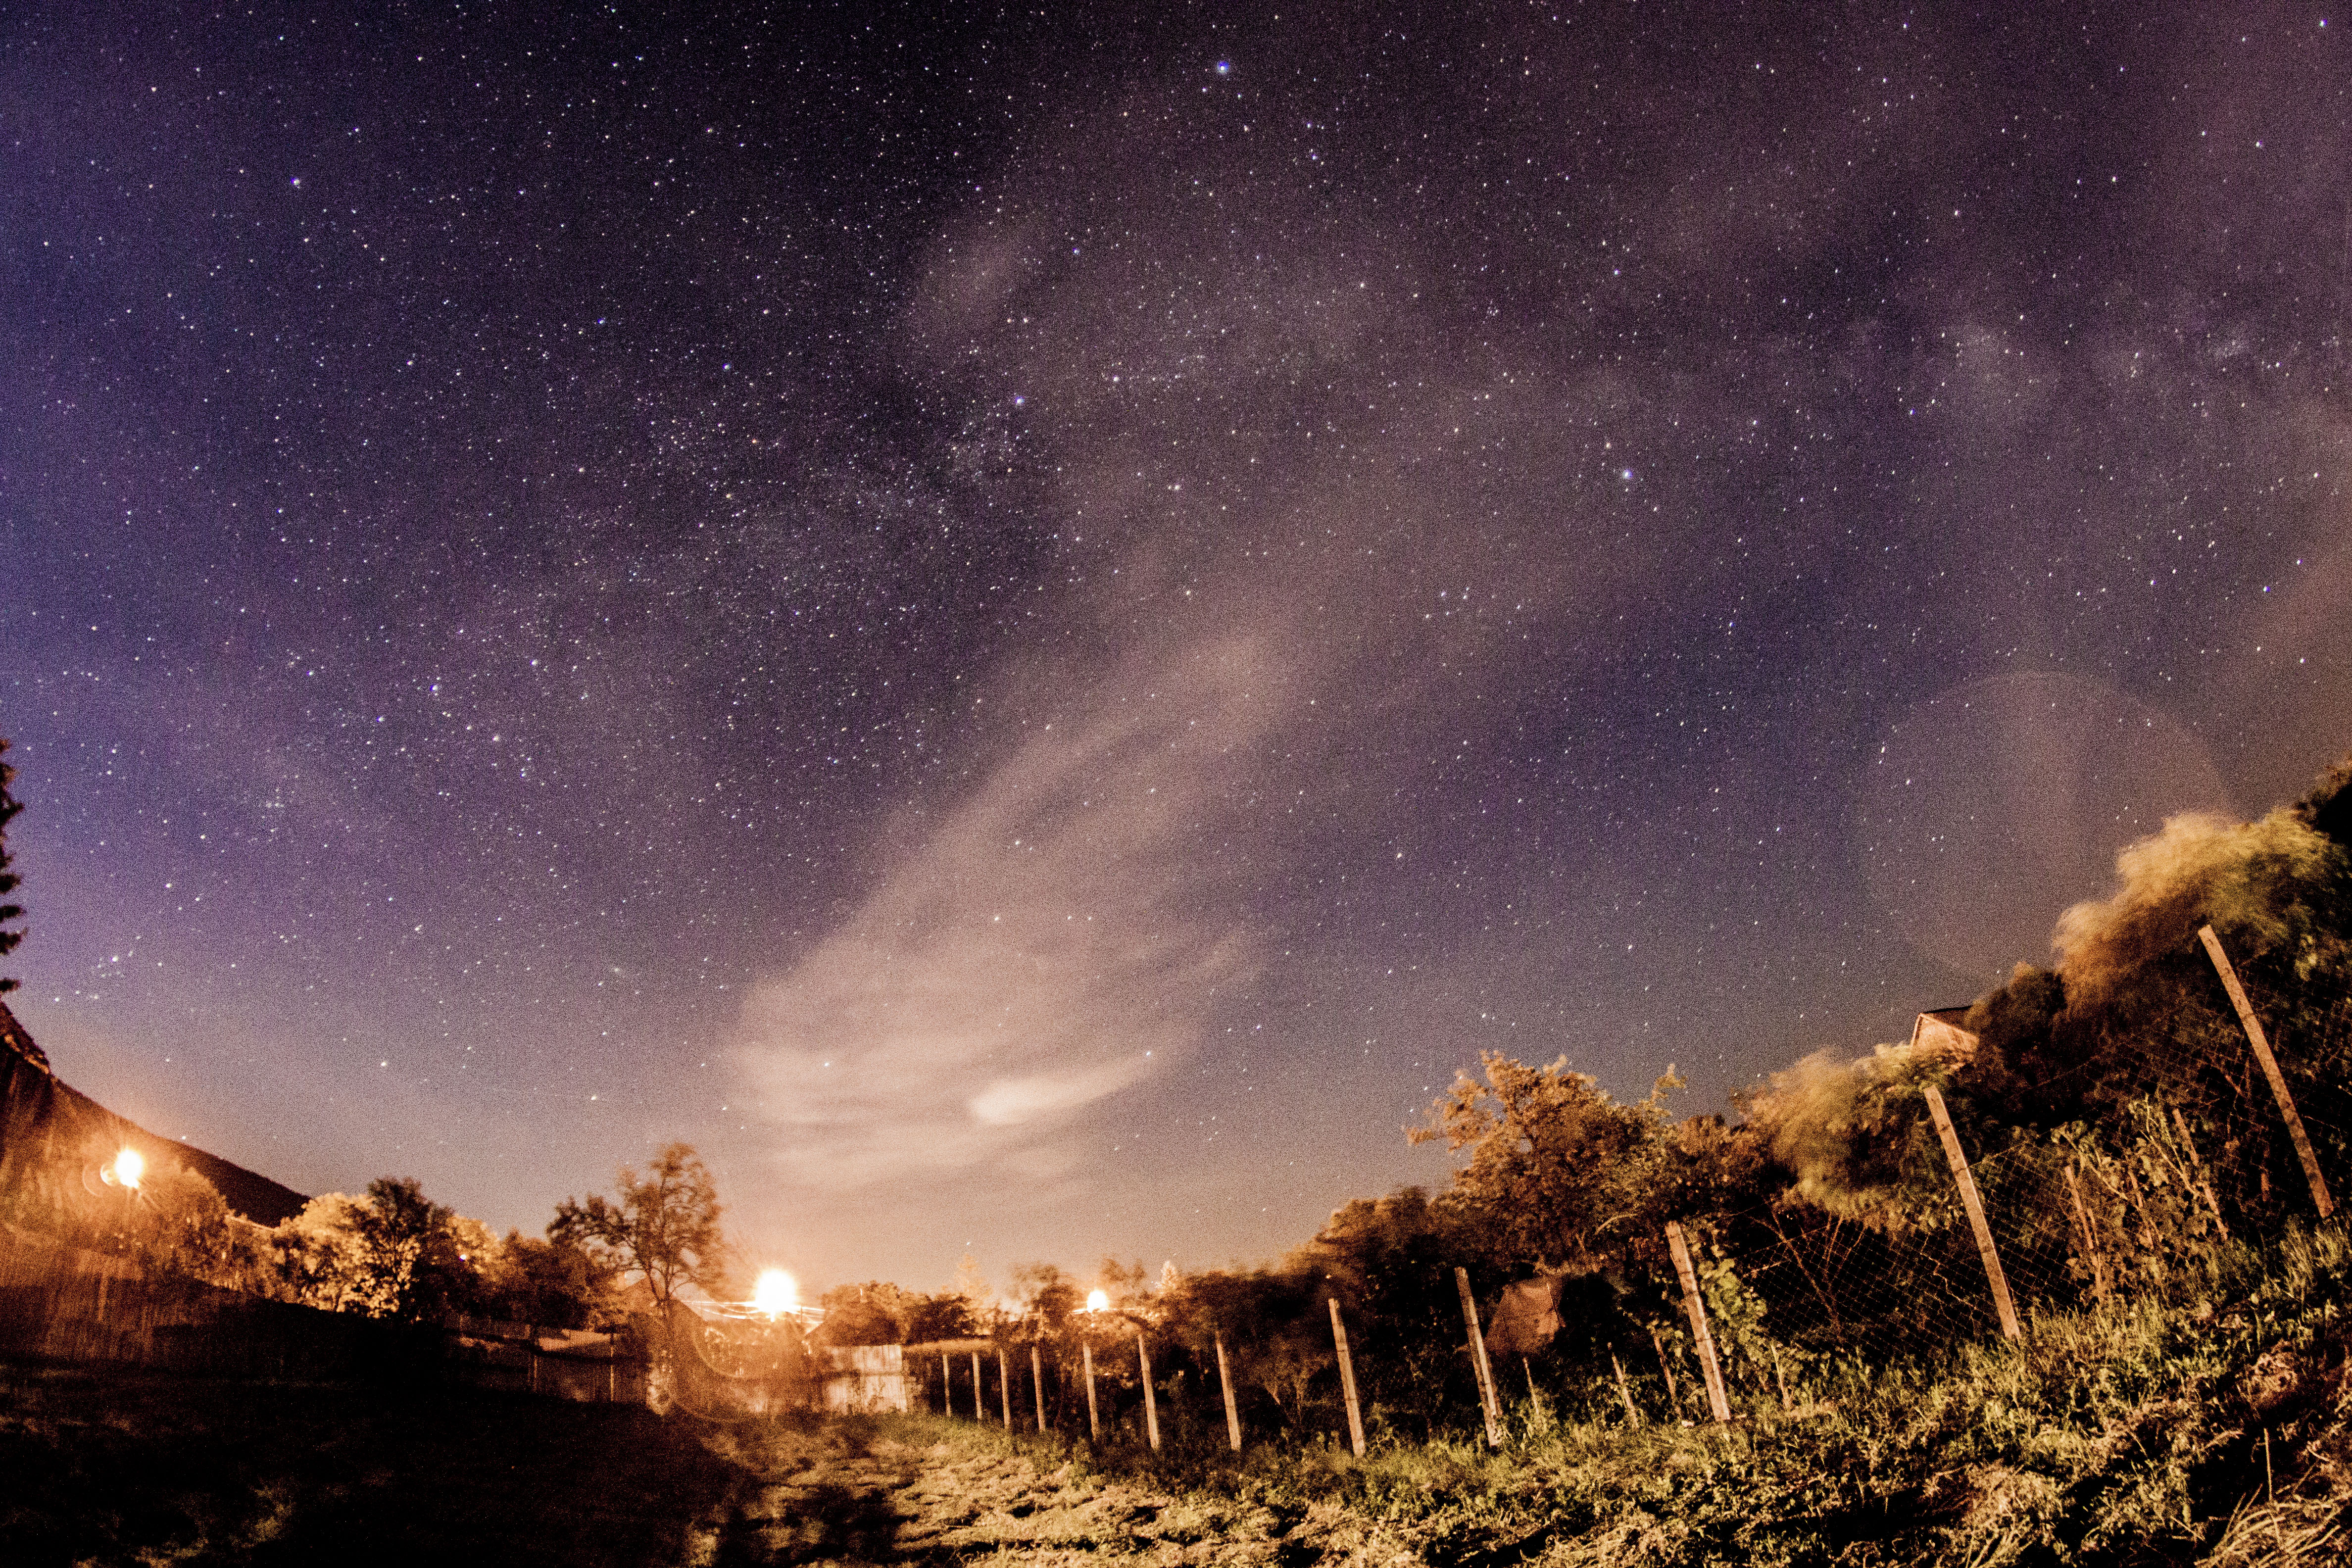
sky, night, star, milky way, atmosphere, galaxy, outer space, astronomy, astronomical object, spiral galaxy